The Marchers

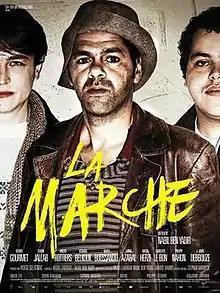

The Marchers is a 2013 French comedy-drama film by Nabil Ben Yadir. It is loosely based on the events surrounding the 1983 March for Equality and Against Racism.